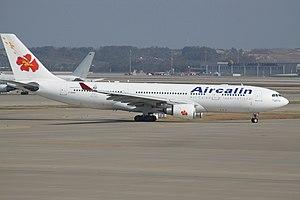
Aircalin, est une compagnie aérienne française opérant essentiellement dans la zone Pacifique. Basée en Nouvelle-Calédonie, sa plate-forme de correspondance est l'aéroport international de Nouméa - La Tontouta, situé sur le territoire de la commune de Païta.